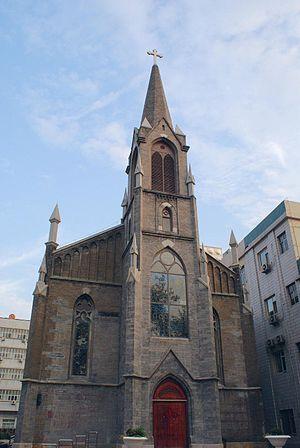
L'église du Mont-Carmel, connue aussi sous le nom d'église de Xizhenmen, est une église construite en 1912 par les missionnaires catholiques qui la placent sous le vocable de Notre-Dame du Mont-Carmel. Elle remplace une précédente église détruite par la révolte des Boxers. Elle se trouve dans la partie sud du côté septentrional de Xizhenmen Neidajie au numéro 130 à Pékin. Elle est surtout connue sous le nom d'église de l'Ouest. Elle est ouverte aujourd'hui au culte de l'association patriotique chinoise dite catholique.